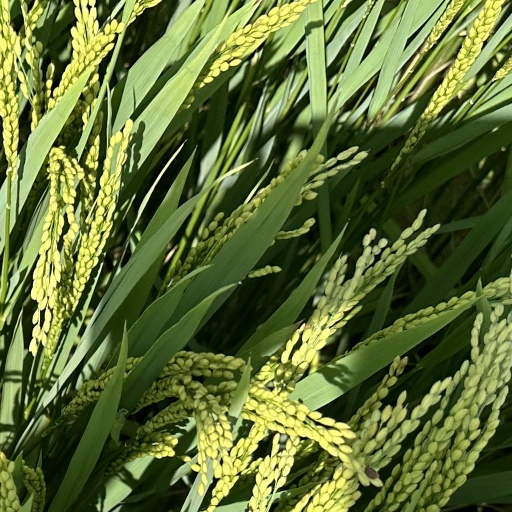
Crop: rice